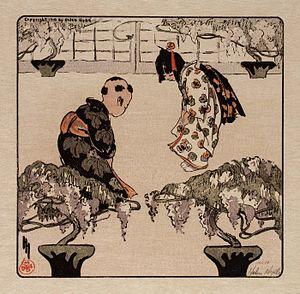
Le salut, par Helen Hyde